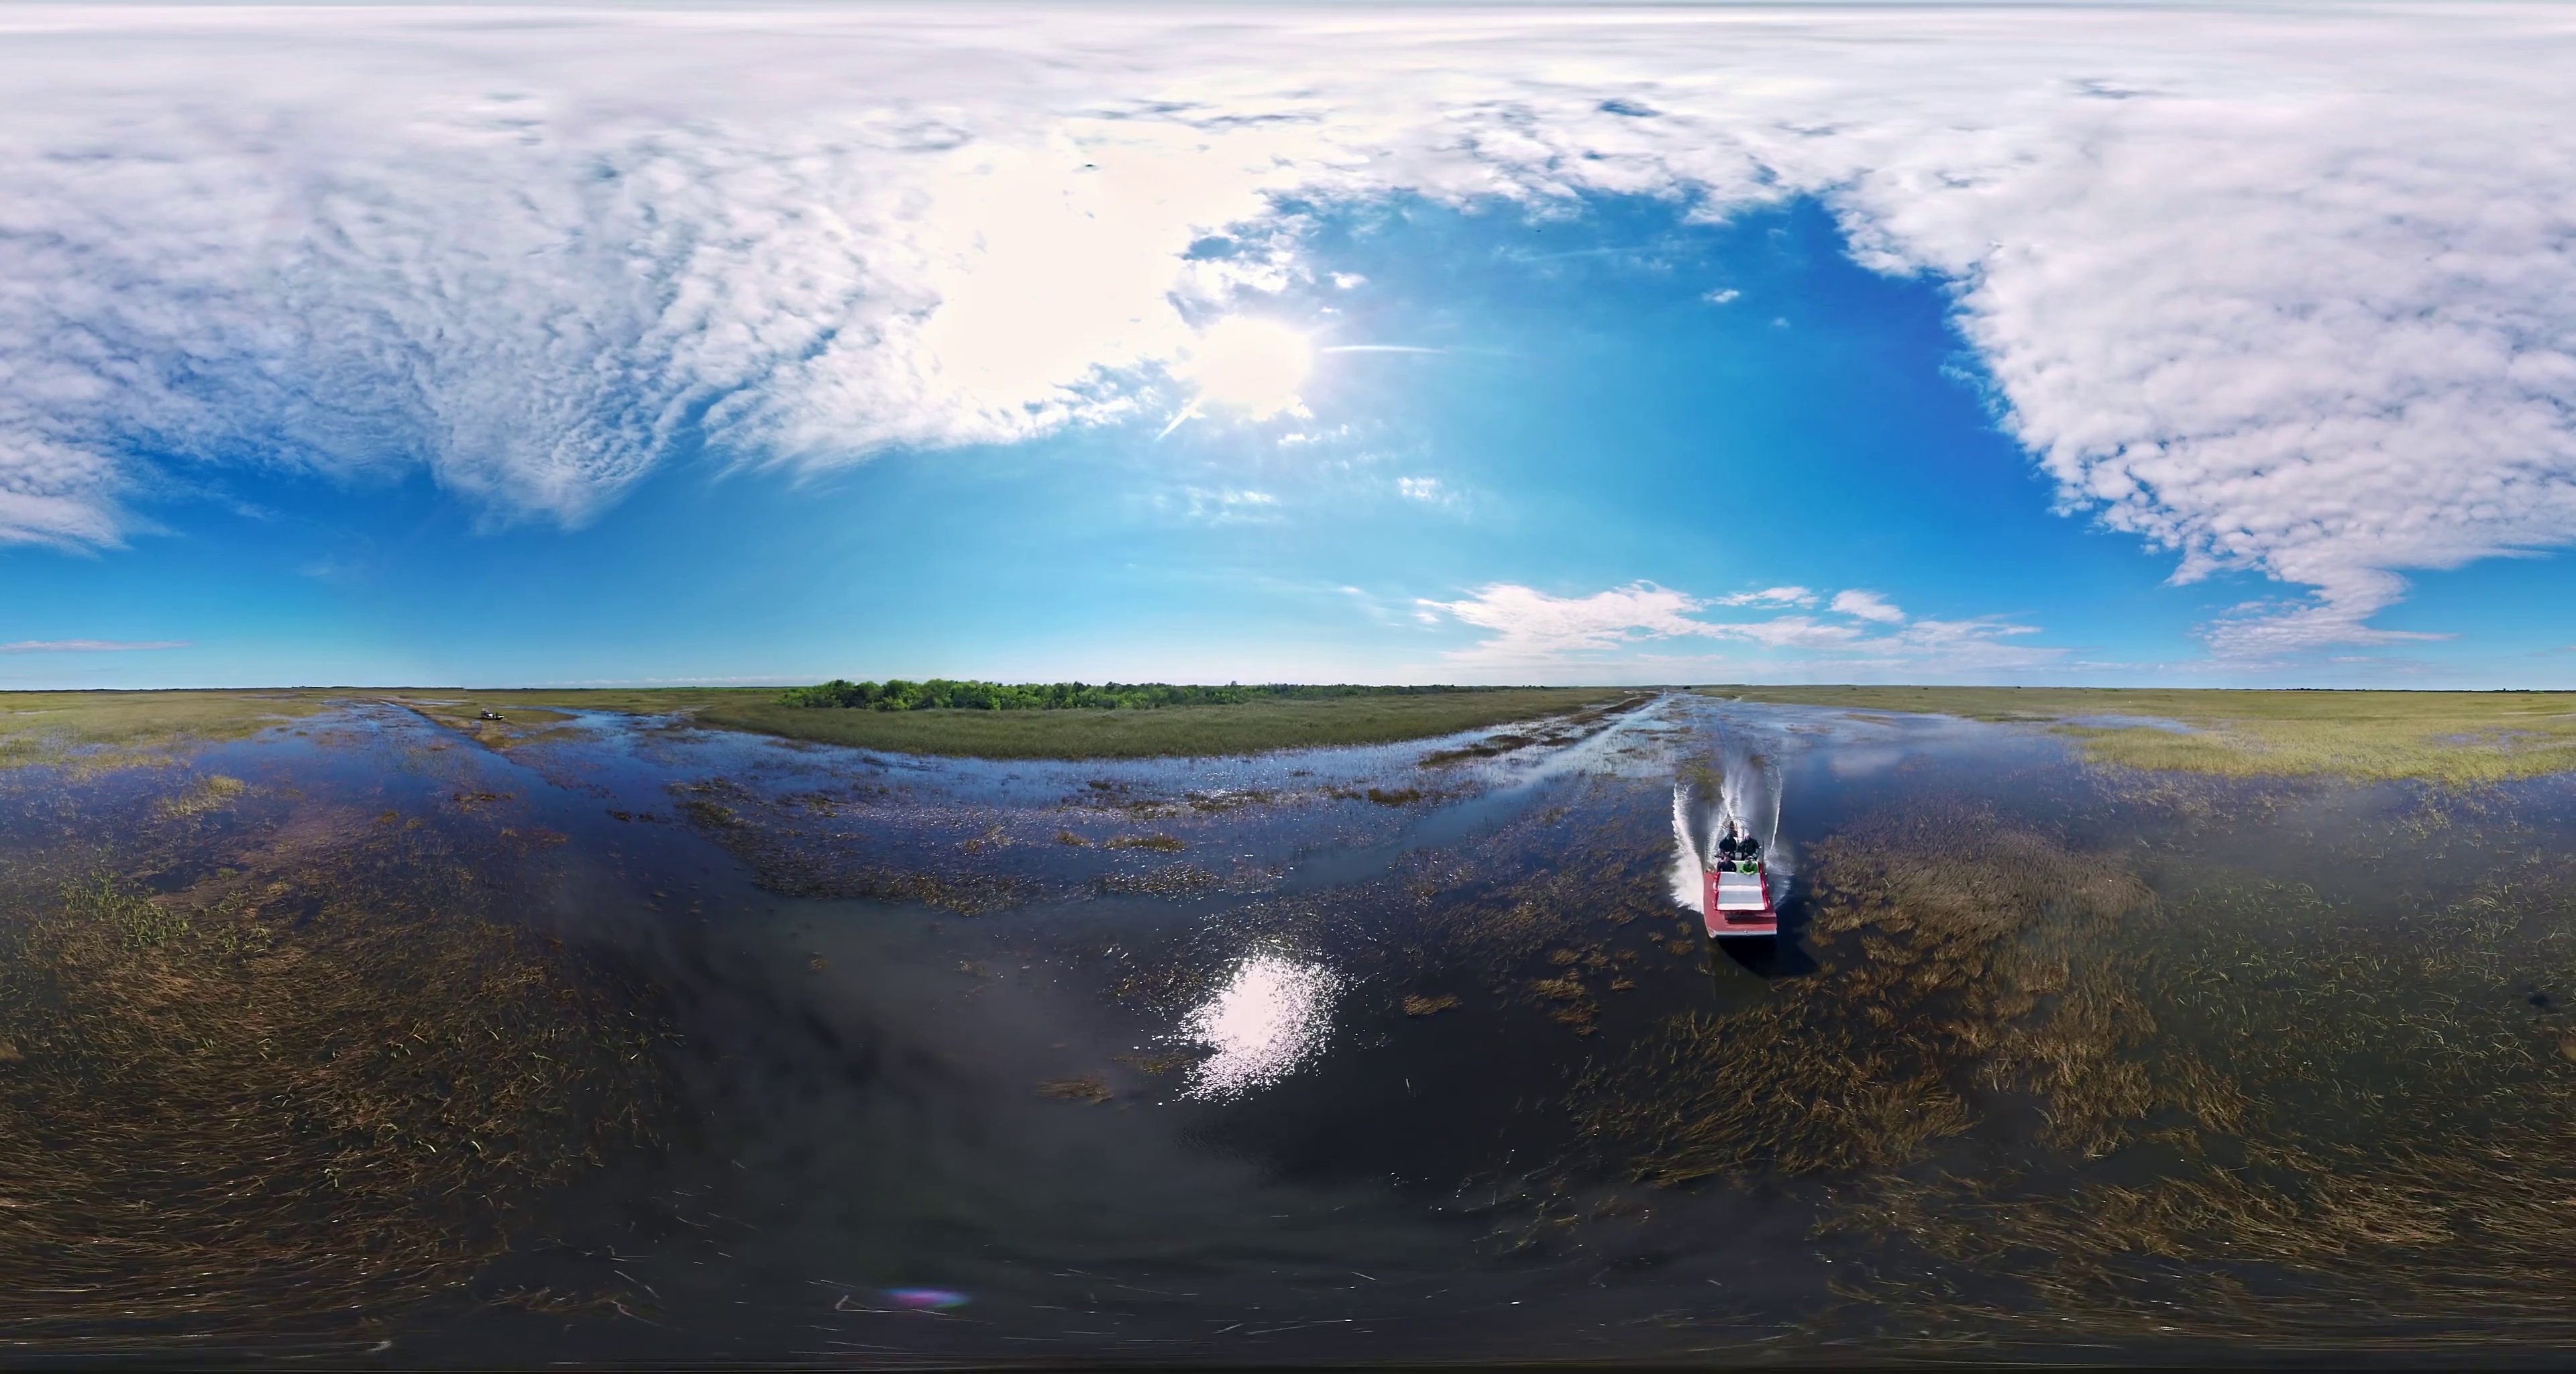
Referred object: the red airboat

Referred object: the red motorboat opposite the tree line